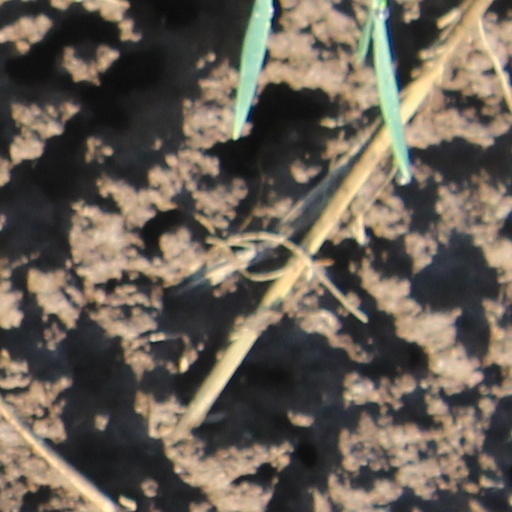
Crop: wheat